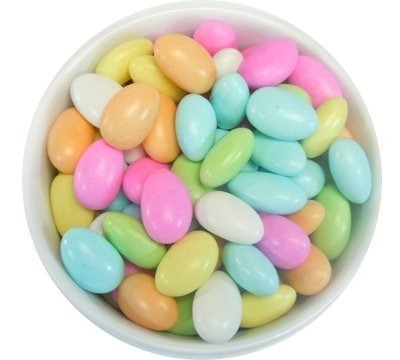
Item Name: It's Delish Jordan Almonds - Assorted Colors (2.5 Lb Bag)
Bullet Point 1: Freshest & Finest Jordan Almonds
Bullet Point 2: Assorted colors
Bullet Point 3: 2.5 lbs bag
Bullet Point 4: Wonderful treat for any occasion
Bullet Point 5: Certified Kosher to the highest standards
Product Description: High quality Jordan almonds. Buy premium FRESH PRODUCTS packed in our state of the art, 50,000 sq foot facility in North Hollywood, California.
Value: 40.0
Unit: Ounce

Price: 23.99